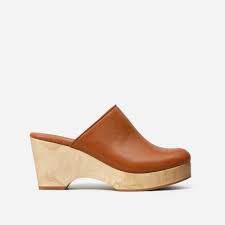
Label: Clog